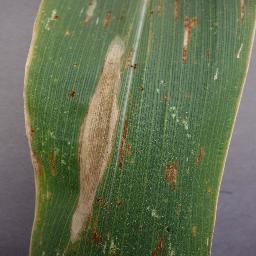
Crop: corn
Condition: (maize)_northern_blight